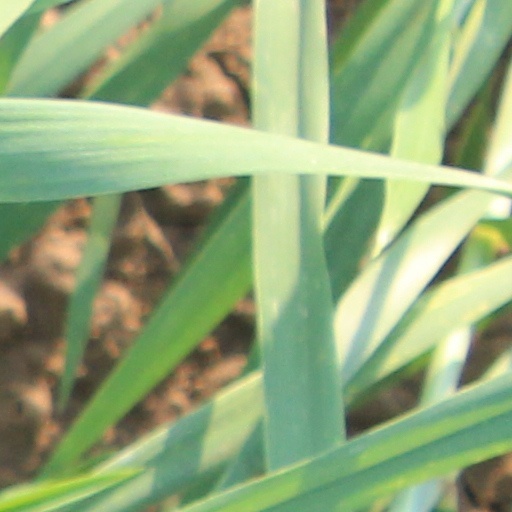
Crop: wheat